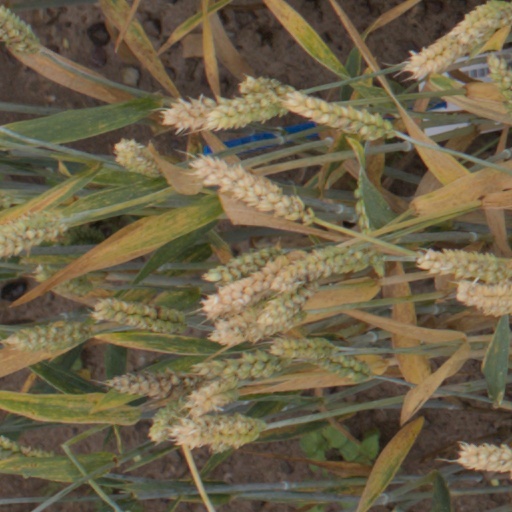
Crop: wheat